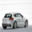
Label: automobile